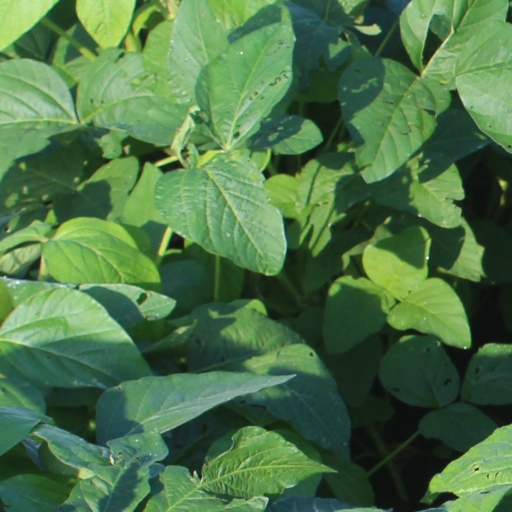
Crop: soybean